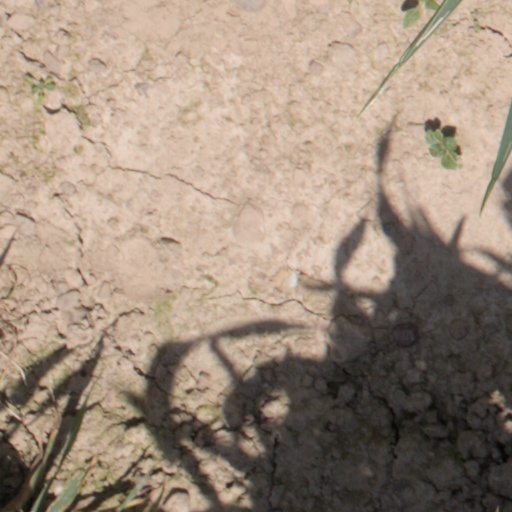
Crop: wheat